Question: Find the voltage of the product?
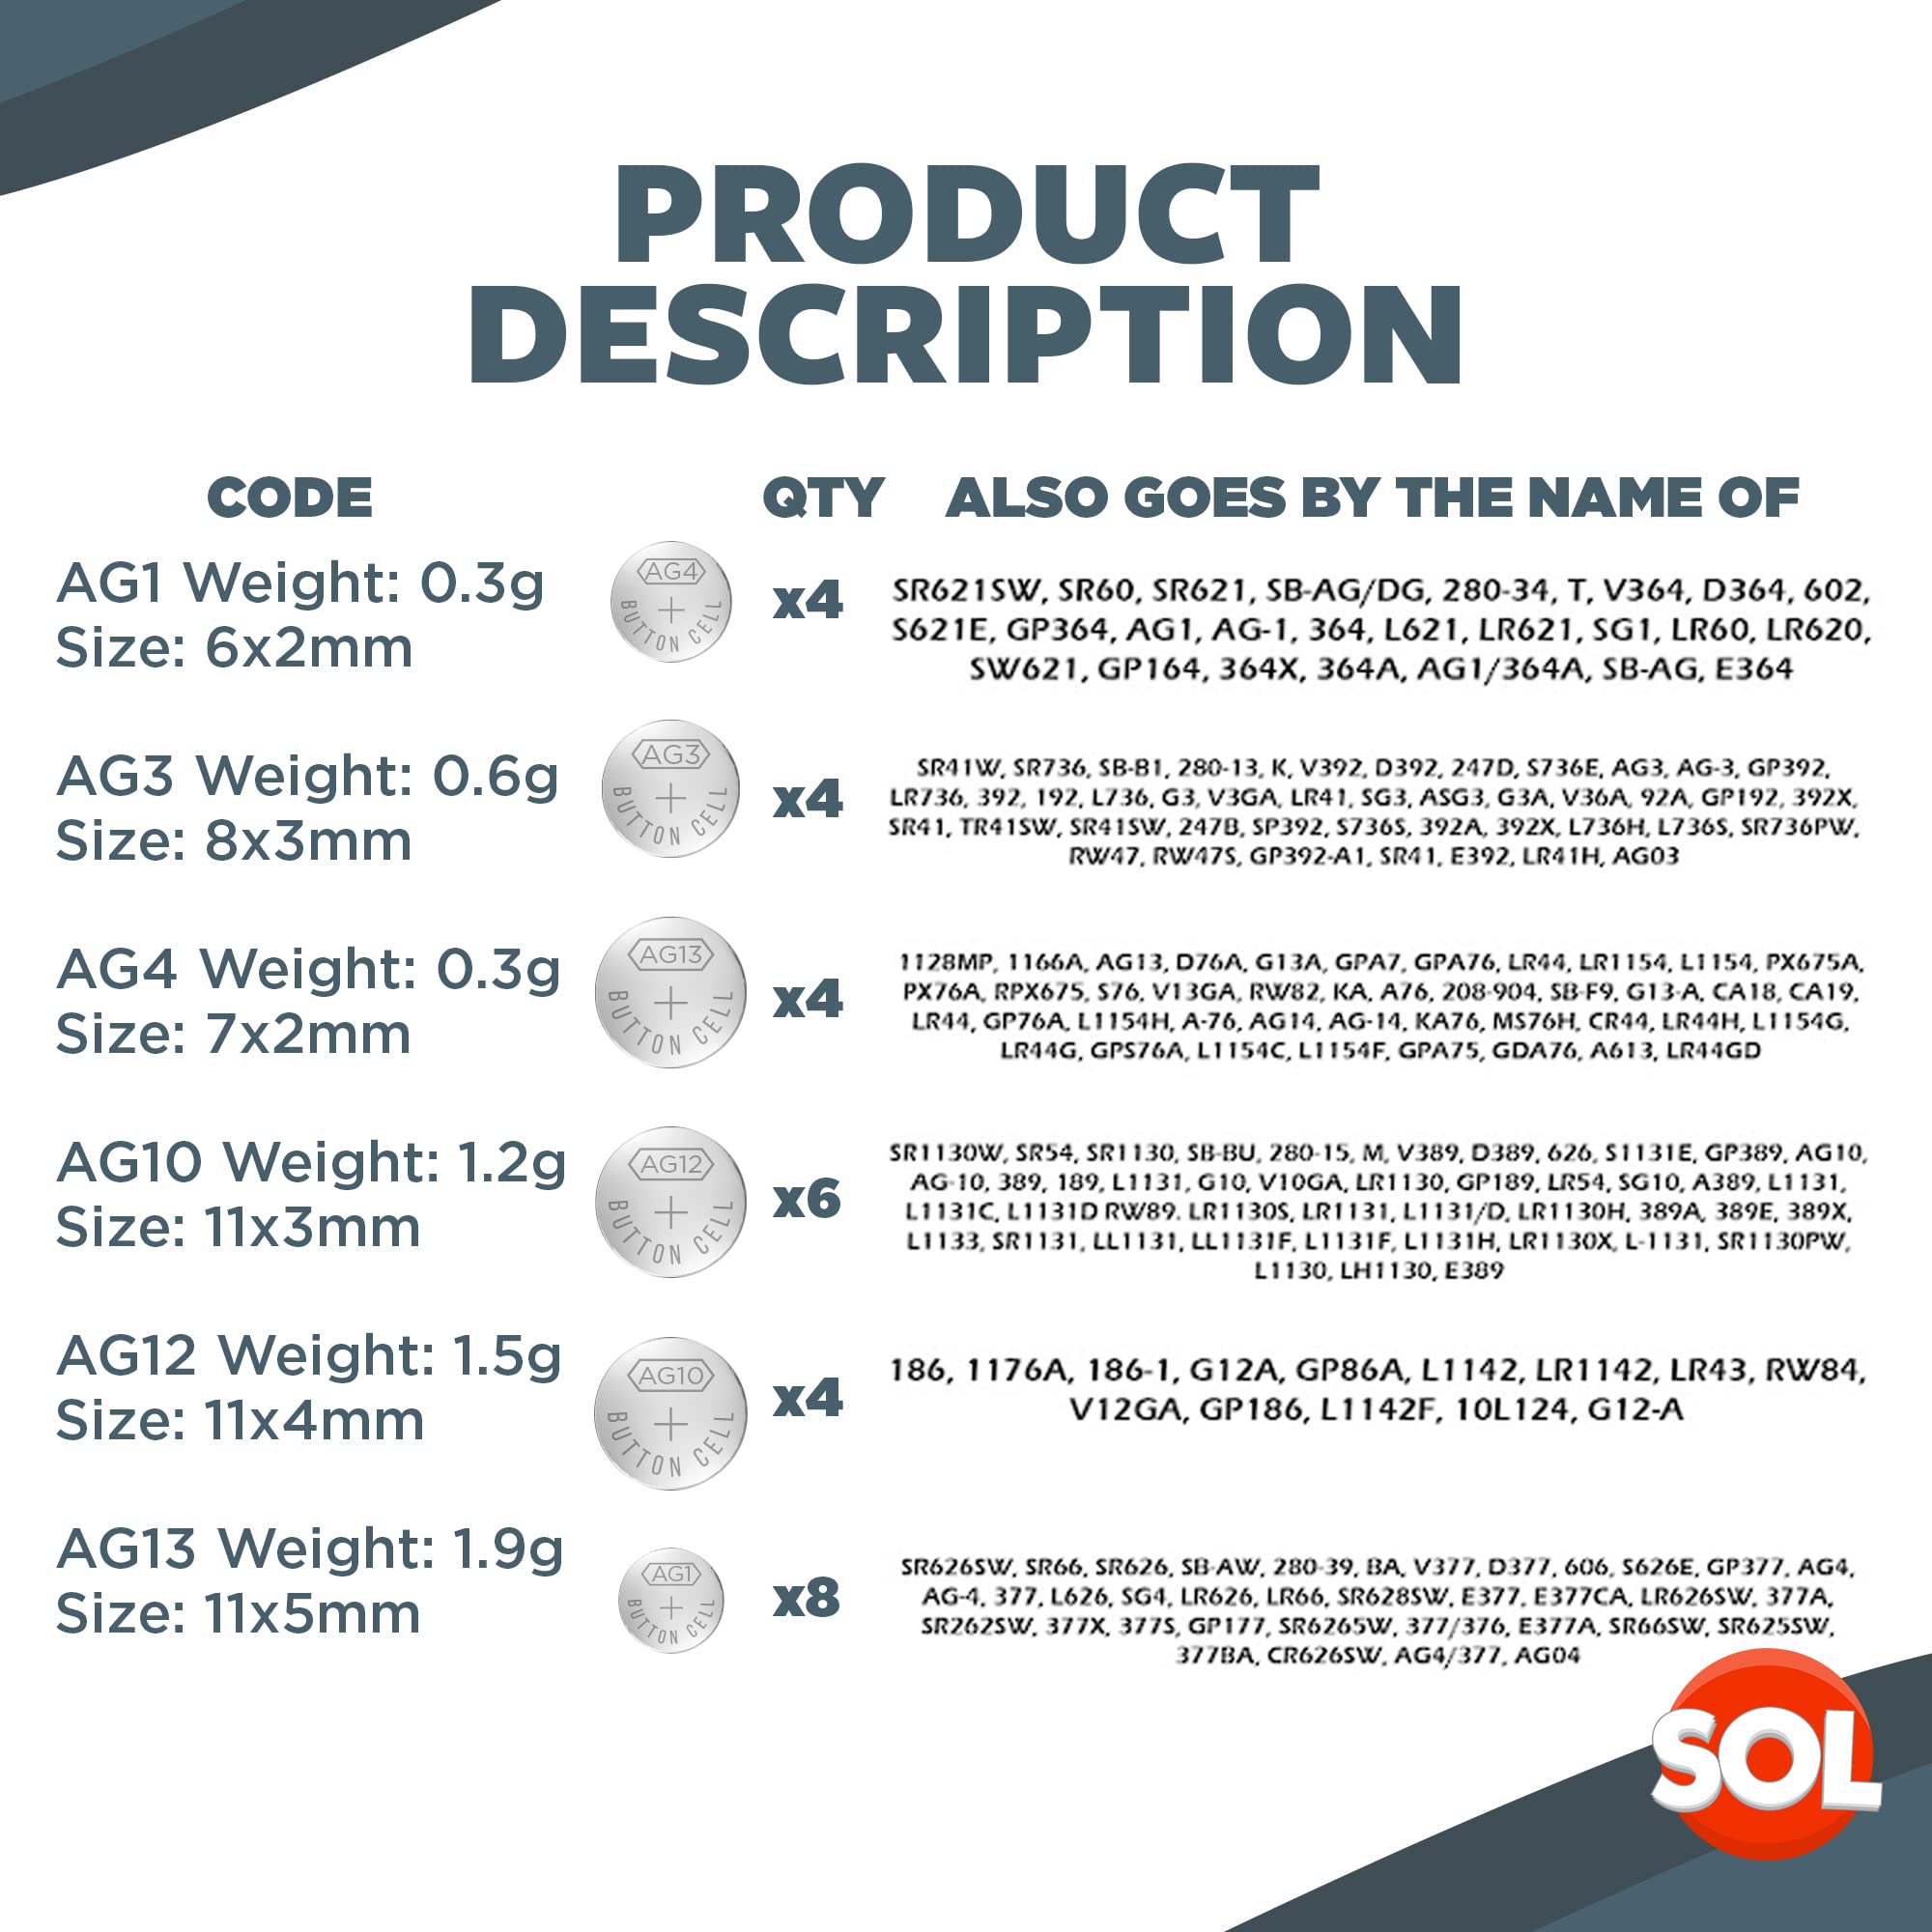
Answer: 13.0 volt